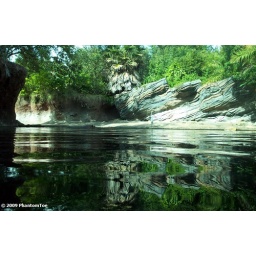
Animal Kingdom 2003 068 bird by the rocks